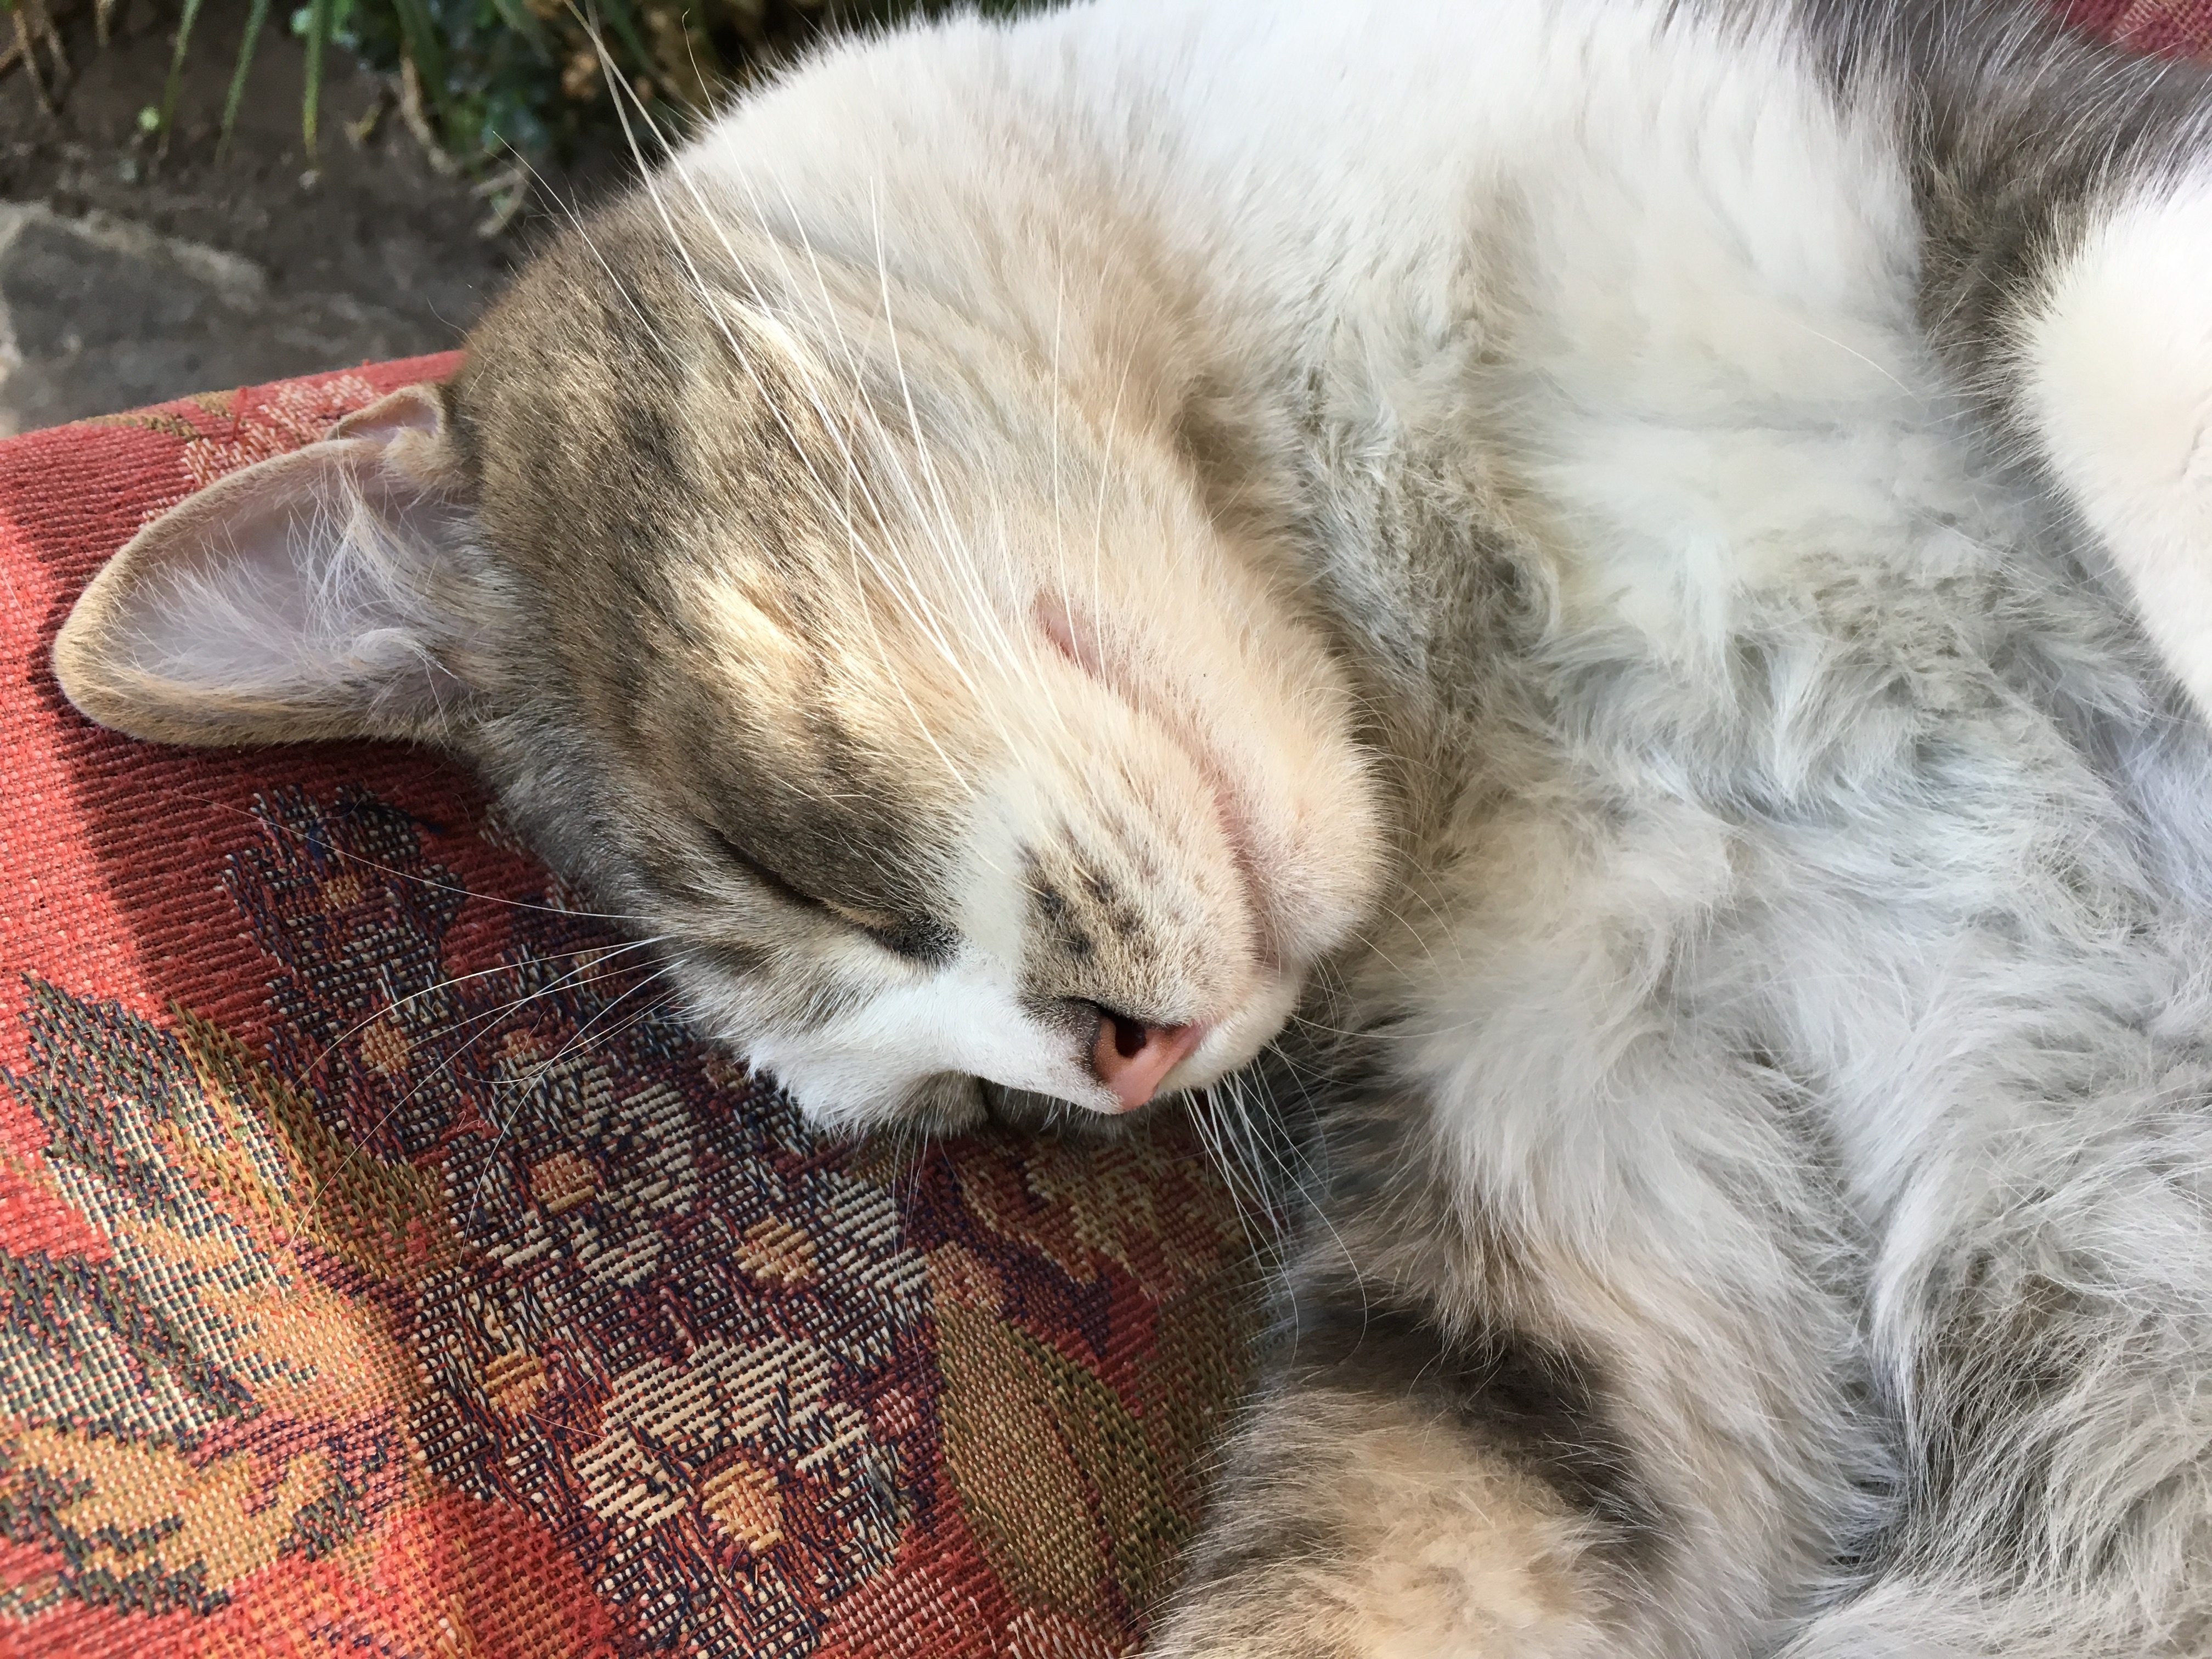
kitten, cat, mammal, yawn, nose, whiskers, vertebrate, tabby cat, european shorthair, small to medium sized cats, cat like mammal, domestic short haired cat, american shorthair, polydactyl cat